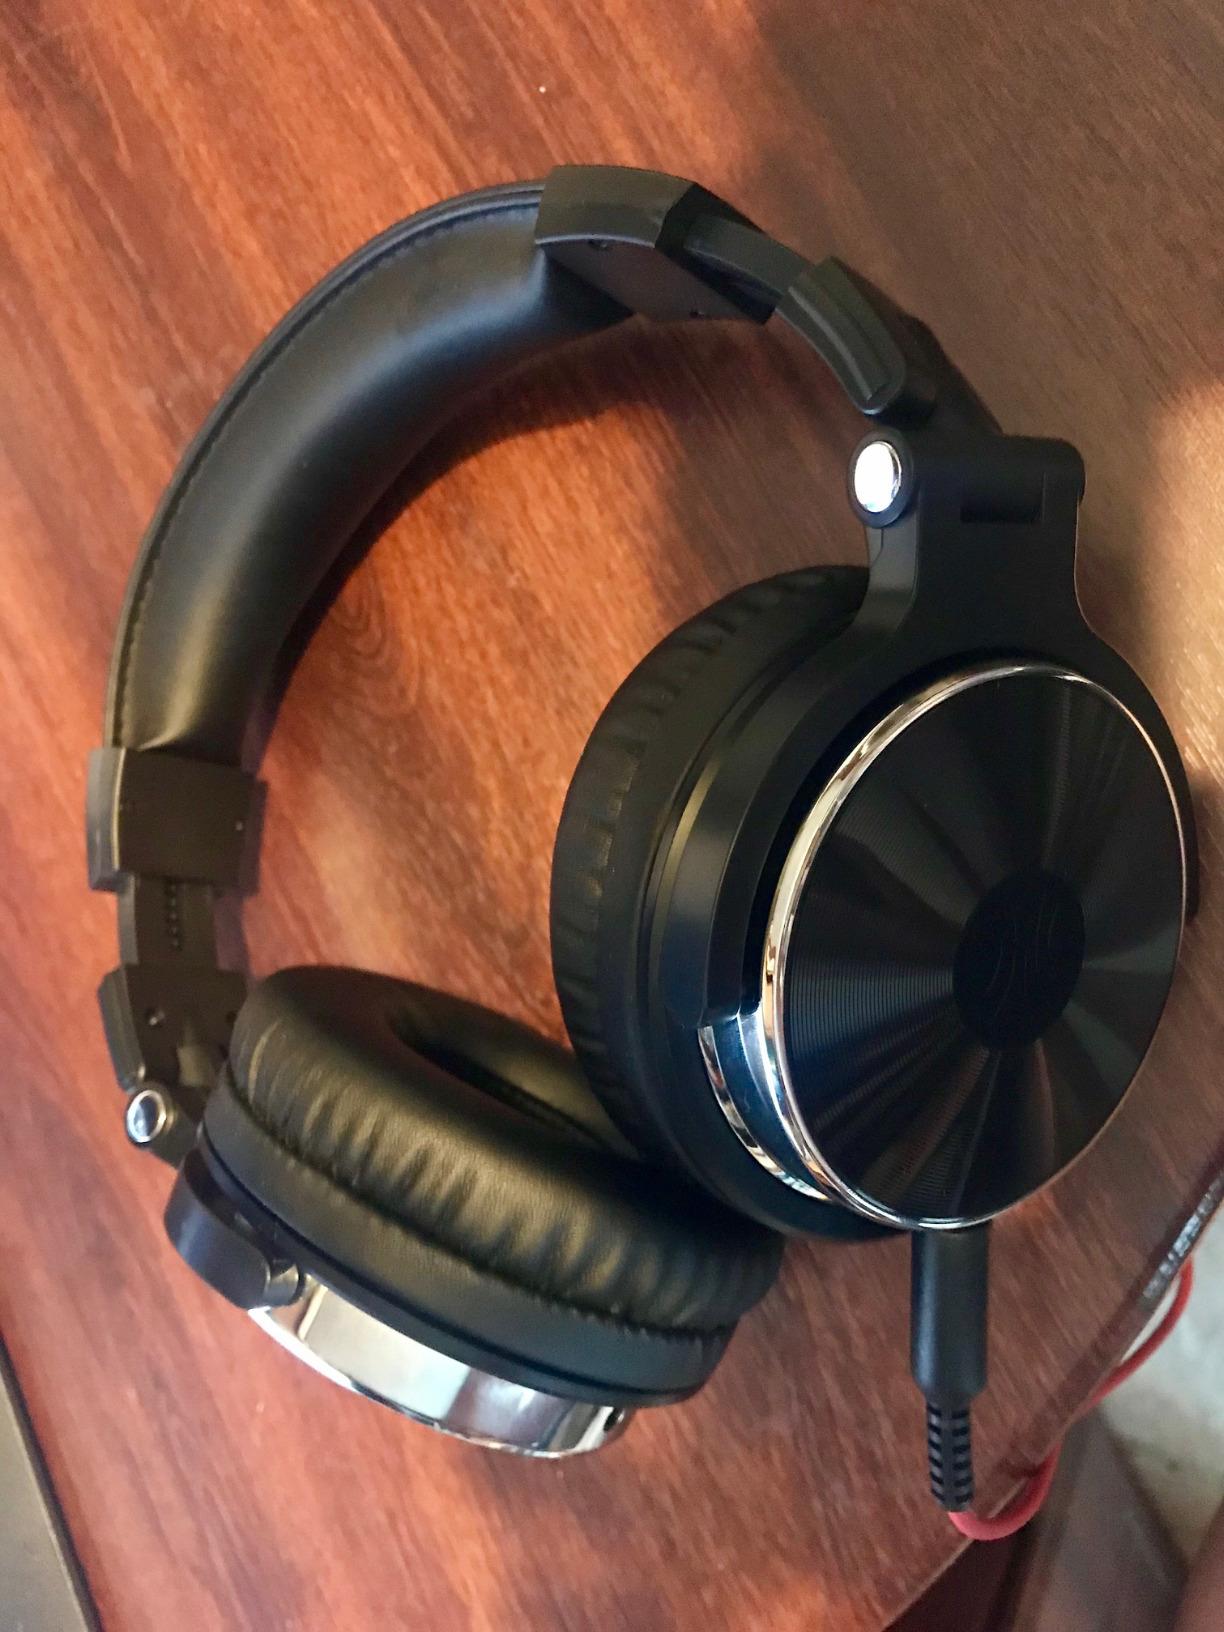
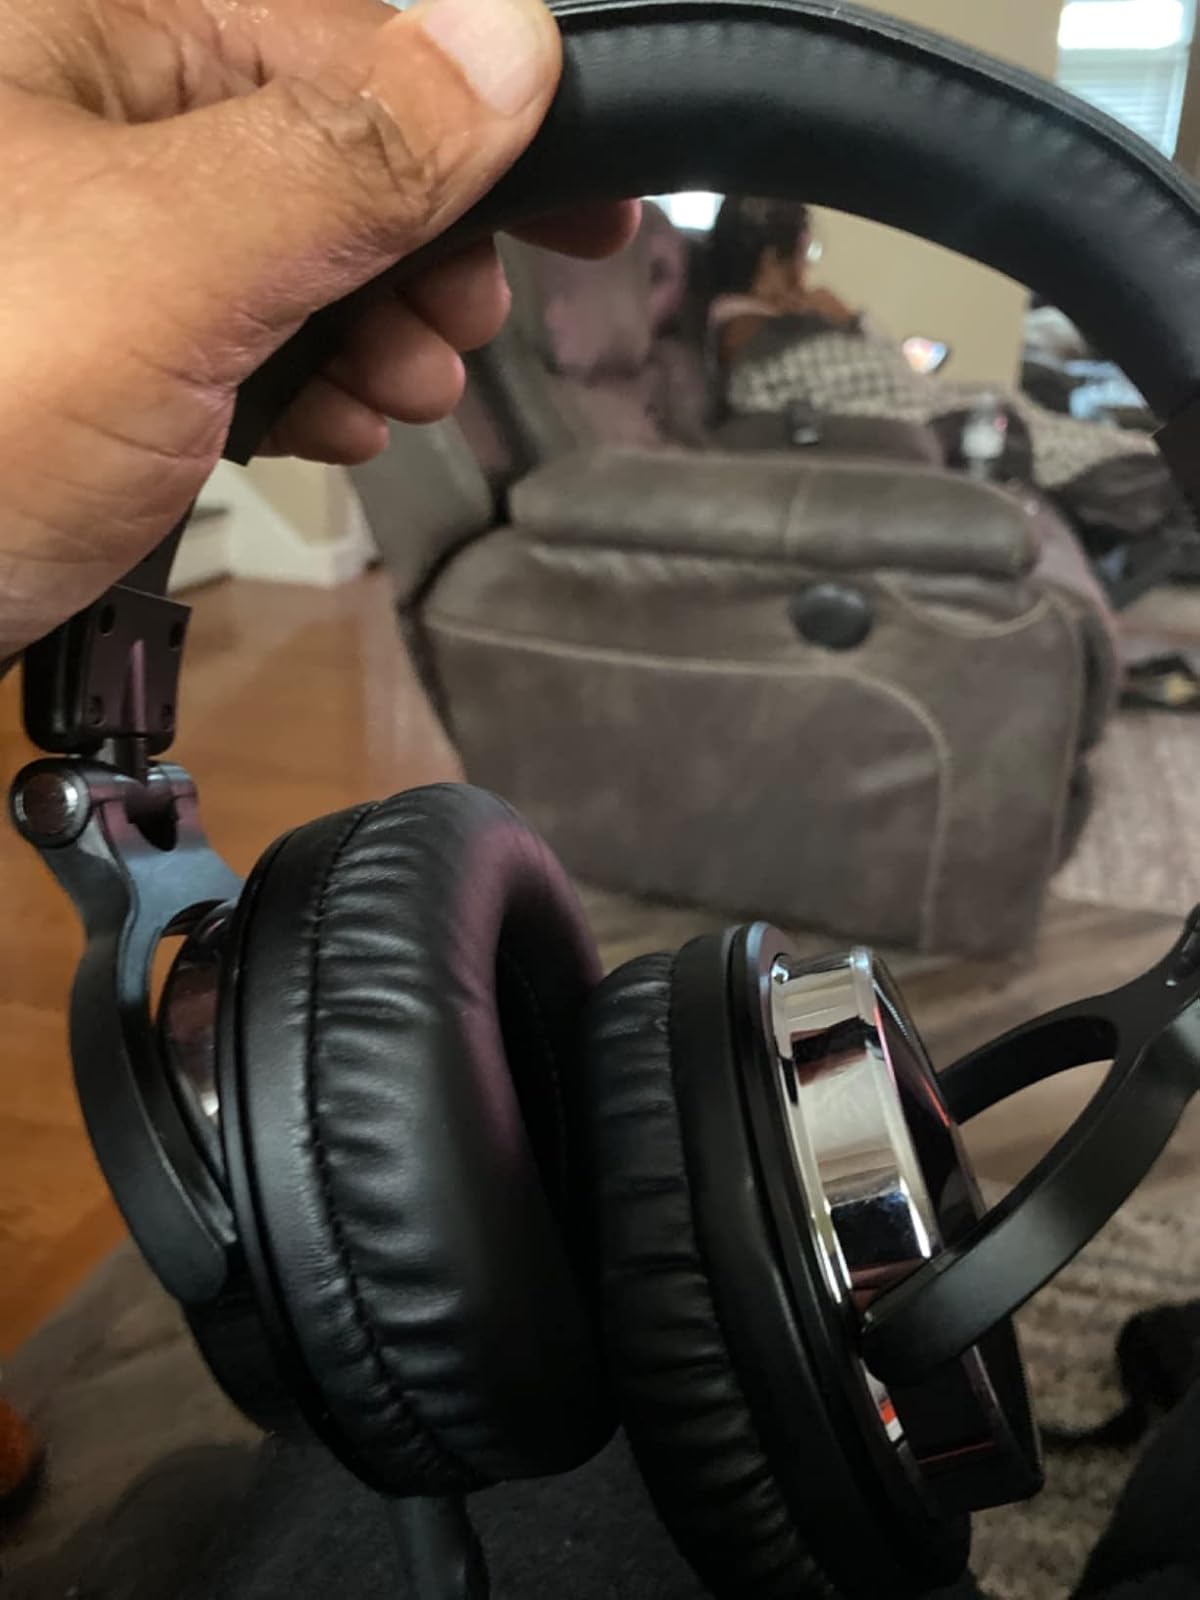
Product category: headphones
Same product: yes